Tennis in Spain

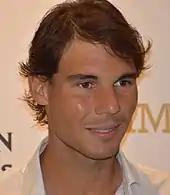
Rafael Nadal

Tennis is highly popular in Spain, and the country has produced several tennis players with international careers.